Oregon Lightning

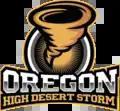
Originally the Oregon High Desert Storm from 2020 to 2024

On October 15, 2018, the American West Football Conference (AWFC) was founded by Chris Reynolds of Platinum Events & Security, LLC, the owners of the Idaho Horsemen and added the Wenatchee Valley Skyhawks, Reno Express, and Tri-Cities Fire to create the league.